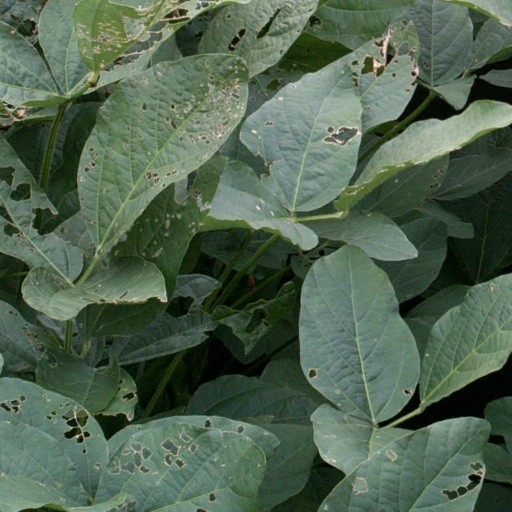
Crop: soybean